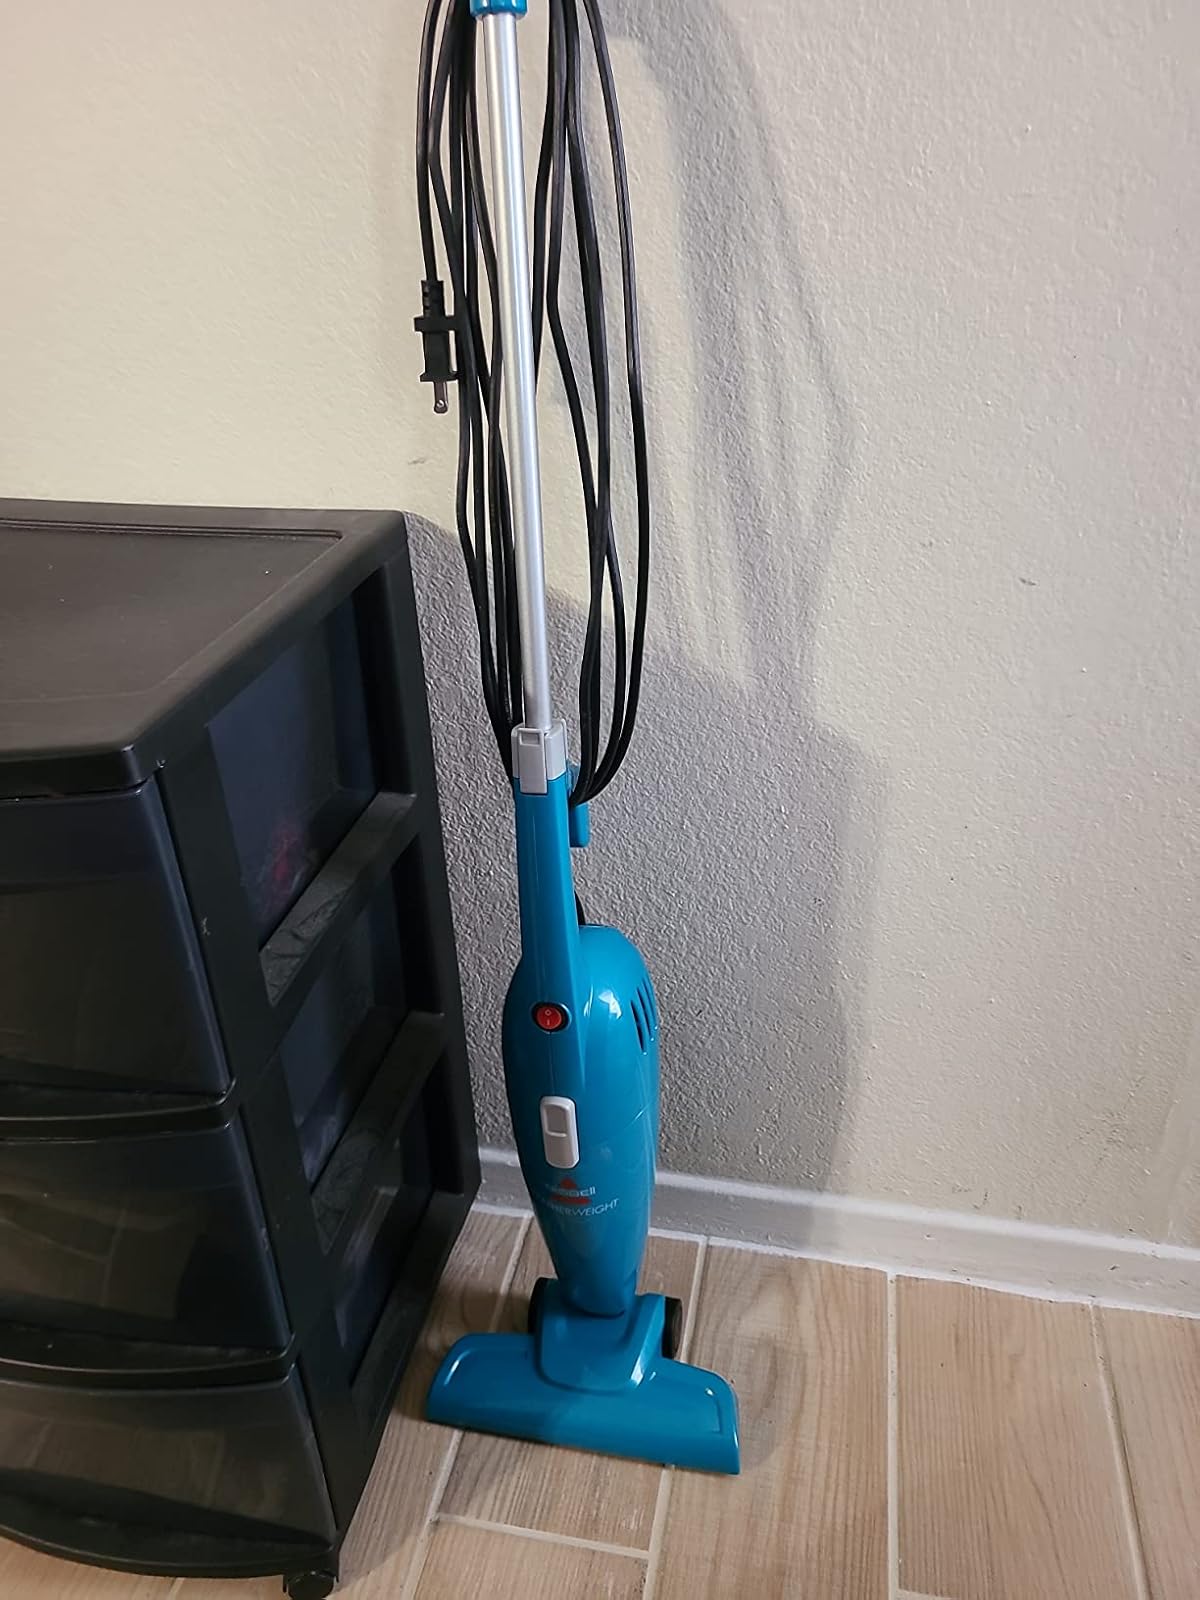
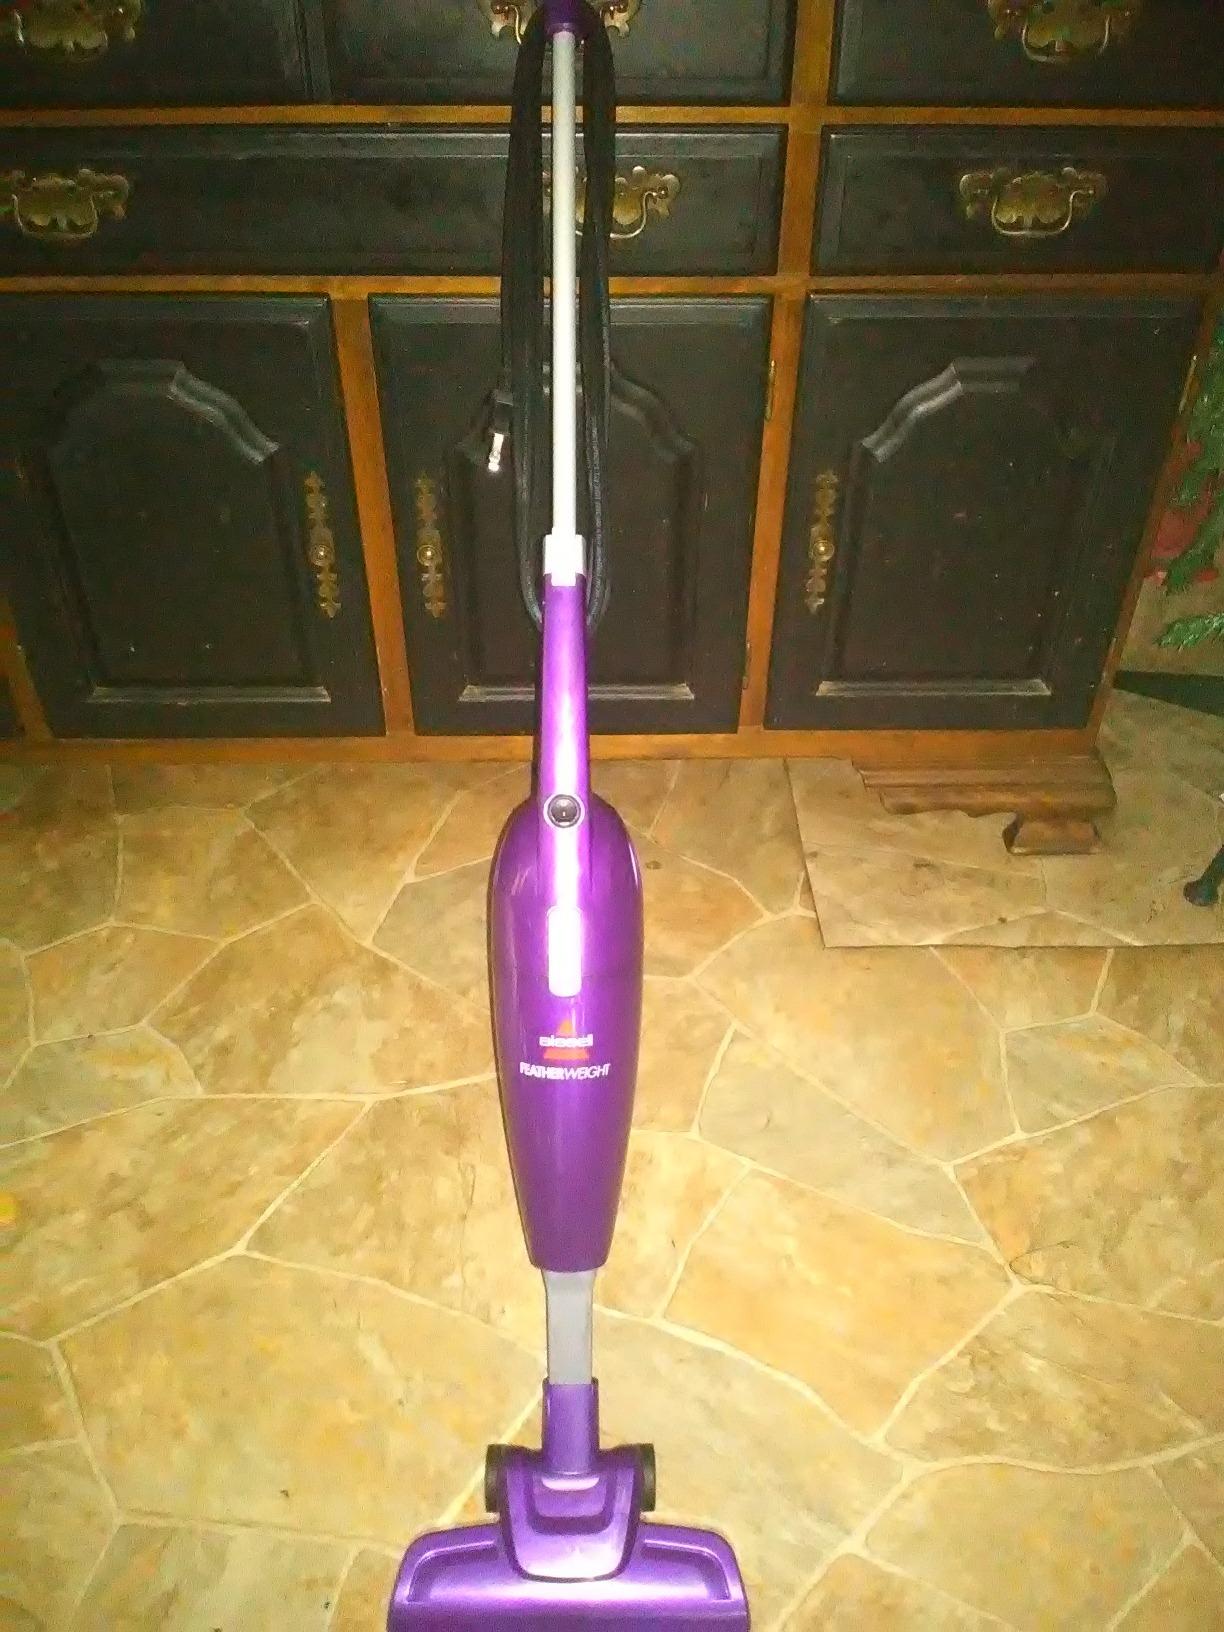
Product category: items_vacuum
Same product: no